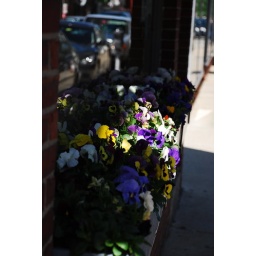
Flowers in window box